Red Storm Rising

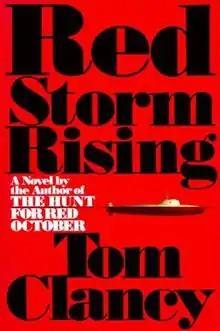
First edition cover

Red Storm Rising is a war novel, written by Tom Clancy and Larry Bond, and released on August 7, 1986. Set in the mid-1980s, it features a Third World War between the North Atlantic Treaty Organization and Warsaw Pact forces, and is notable for depicting the conflict as being fought exclusively with conventional weapons, rather than escalating to the use of weapons of mass destruction or nuclear warfare. It is one of two Clancy novels, along with "SSN" (1996), that are not set in the Ryanverse.